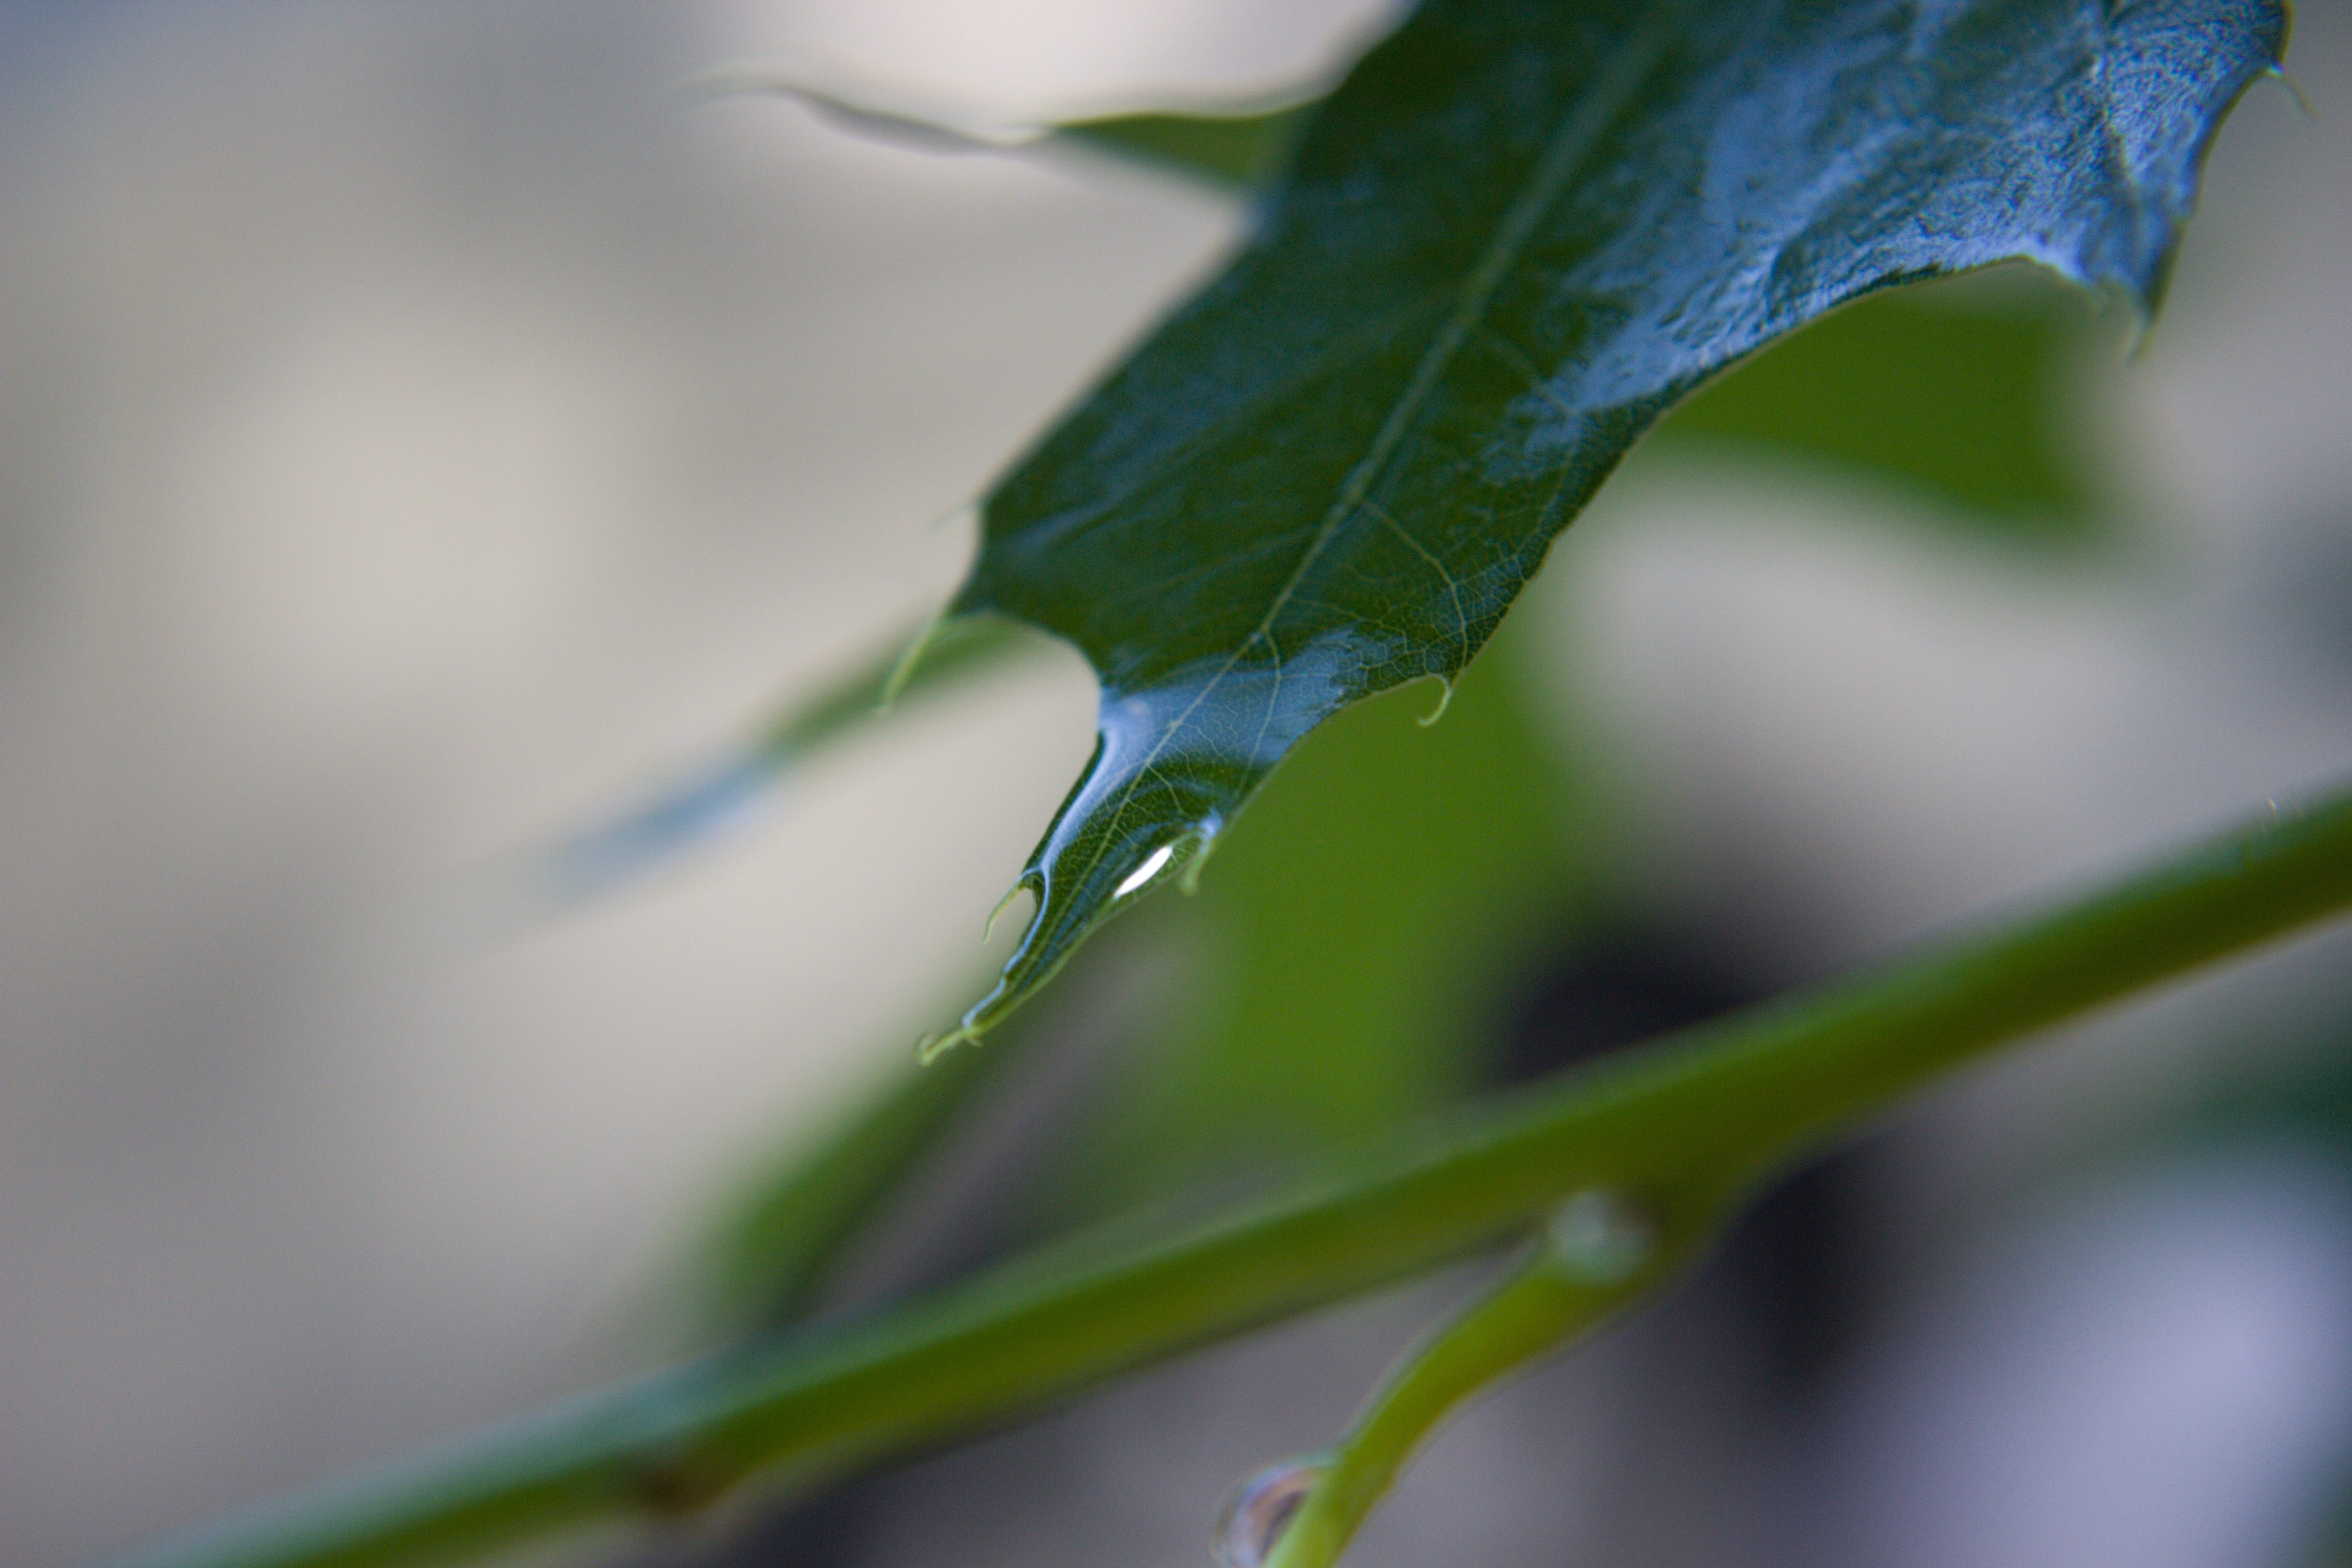
tree, water, nature, branch, droplet, drop, plant, leaf, flower, raindrop, wet, spring, green, natural, botany, flora, close up, leaves, outdoors, bud, macro photography, flowering plant, plant stem, land plant